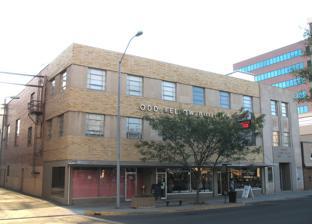
Building: Odd Fellows Building (Casper, Wyoming)
Country: United States of America
Year built: 1952
United States historic place Odd Fellows Building U.S. National Register of Historic Places Show map of Wyoming Show map of the United States Location 136 S. Wolcott St., Casper, Wyoming Coordinates 42°51′5″N 106°19′27″W / 42.85139°N 106.32417°W / 42.85139; -106.32417 Area less than one acre Built 1952 Architect Jan Wilking; Goodrich & Wilking Architectural style Post WW II Commercial NRHP reference No. 09000455 Added to NRHP June 18, 2009 The Odd Fellow Building or Odd Fellows Building , now known as Wolcott Galleria , is a historic building in Casper, Wyoming . It was built in 1952 and designed by architect Jan Wilking of local architectural firm Goodrich & Wilking .  Casper's economy was then doing well and this building, unusual for Casper, was built with an arcade of first floor shops.  The Odd Fellows used the second floor, which had a double-height ballroom.  There were offices on the third. It was listed on the National Register of Historic Places in 2009. This building is now known as the "Wolcott Galleria", and home to home to a number of retail shops, as well as a banquet hall. References